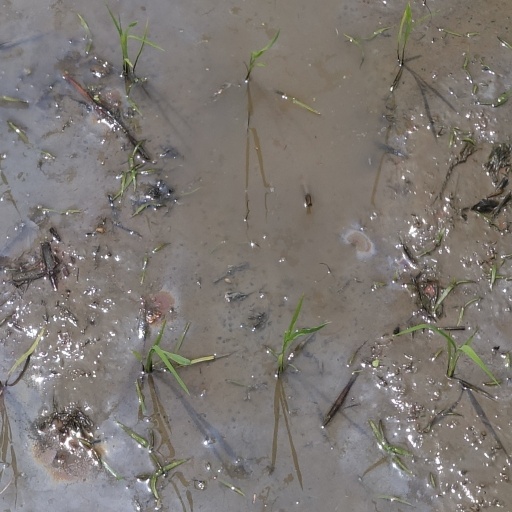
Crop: rice